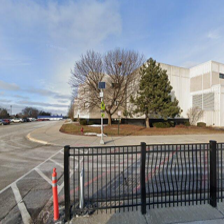
Label: streetView